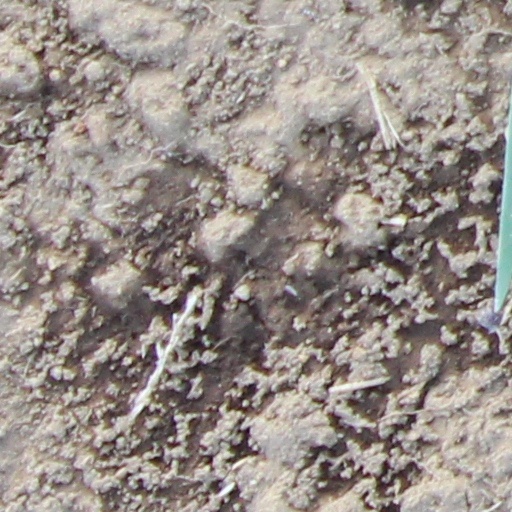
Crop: wheat